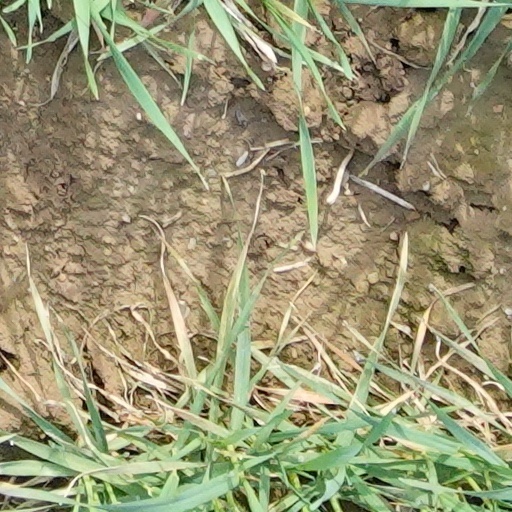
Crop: wheat